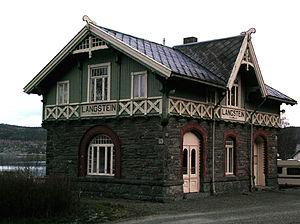
Stjørdal est une ville et une commune du comté de Nord-Trøndelag en Norvège. Størdal est la commune la plus habitée du comté mais le centre administratif de Stjørdalshalsen ne compte que 11 416 habitants. La localité, avec ses zones urbaines a obtenu le statut de ville le 1ᵉʳ juillet 1997. La commune est, parmi celles du comté, celle qui compte la croissance la plus élevée.